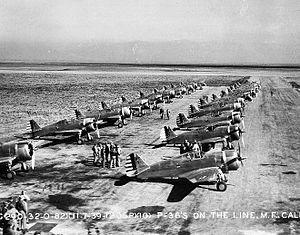
Le 20th Fighter Wing, appartenant à la 8th Air Force de l'Air Combat Command de l'United States Air Force est stationné à Shaw Air Force Base en Caroline du Sud.
Le Curtiss P-36 Hawk, aussi connu sous le nom de Hawk Model 75, était un chasseur américain des années 1930. Contemporain du Hawker Hurricane et du Messerschmitt Bf 109, qui lui sont bien supérieurs. C'est l'un des premiers chasseurs modernes monoplans, de construction entièrement métallique.